Fukushima Daiichi units 4, 5 and 6

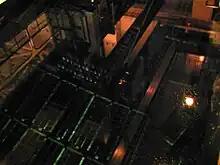
A Fukushima spent fuel pool in the year 1999 (the view is obstructed by the reflection of the loading crane on the water surface).

Japan's nuclear safety agency NISA reported two holes, each 8 meters square, or 64 m (690 sq ft), in a wall of the outer building of Unit 4 after the explosion. At 5:48pm it was reported that water in the spent fuel pool might be boiling. By 9:13pm on 15 March, radiation inside the Unit 4 control room prevented workers from staying there permanently. Seventy staff remained at the plant, while 800 had been evacuated. By 10:30pm TEPCO was reportedly unable to pour water into the spent fuel pool. By 10:50pm the company was considering using helicopters to drop water, but this was postponed because of concerns over safety and effectiveness, and the use of high-pressure fire hoses was considered instead.